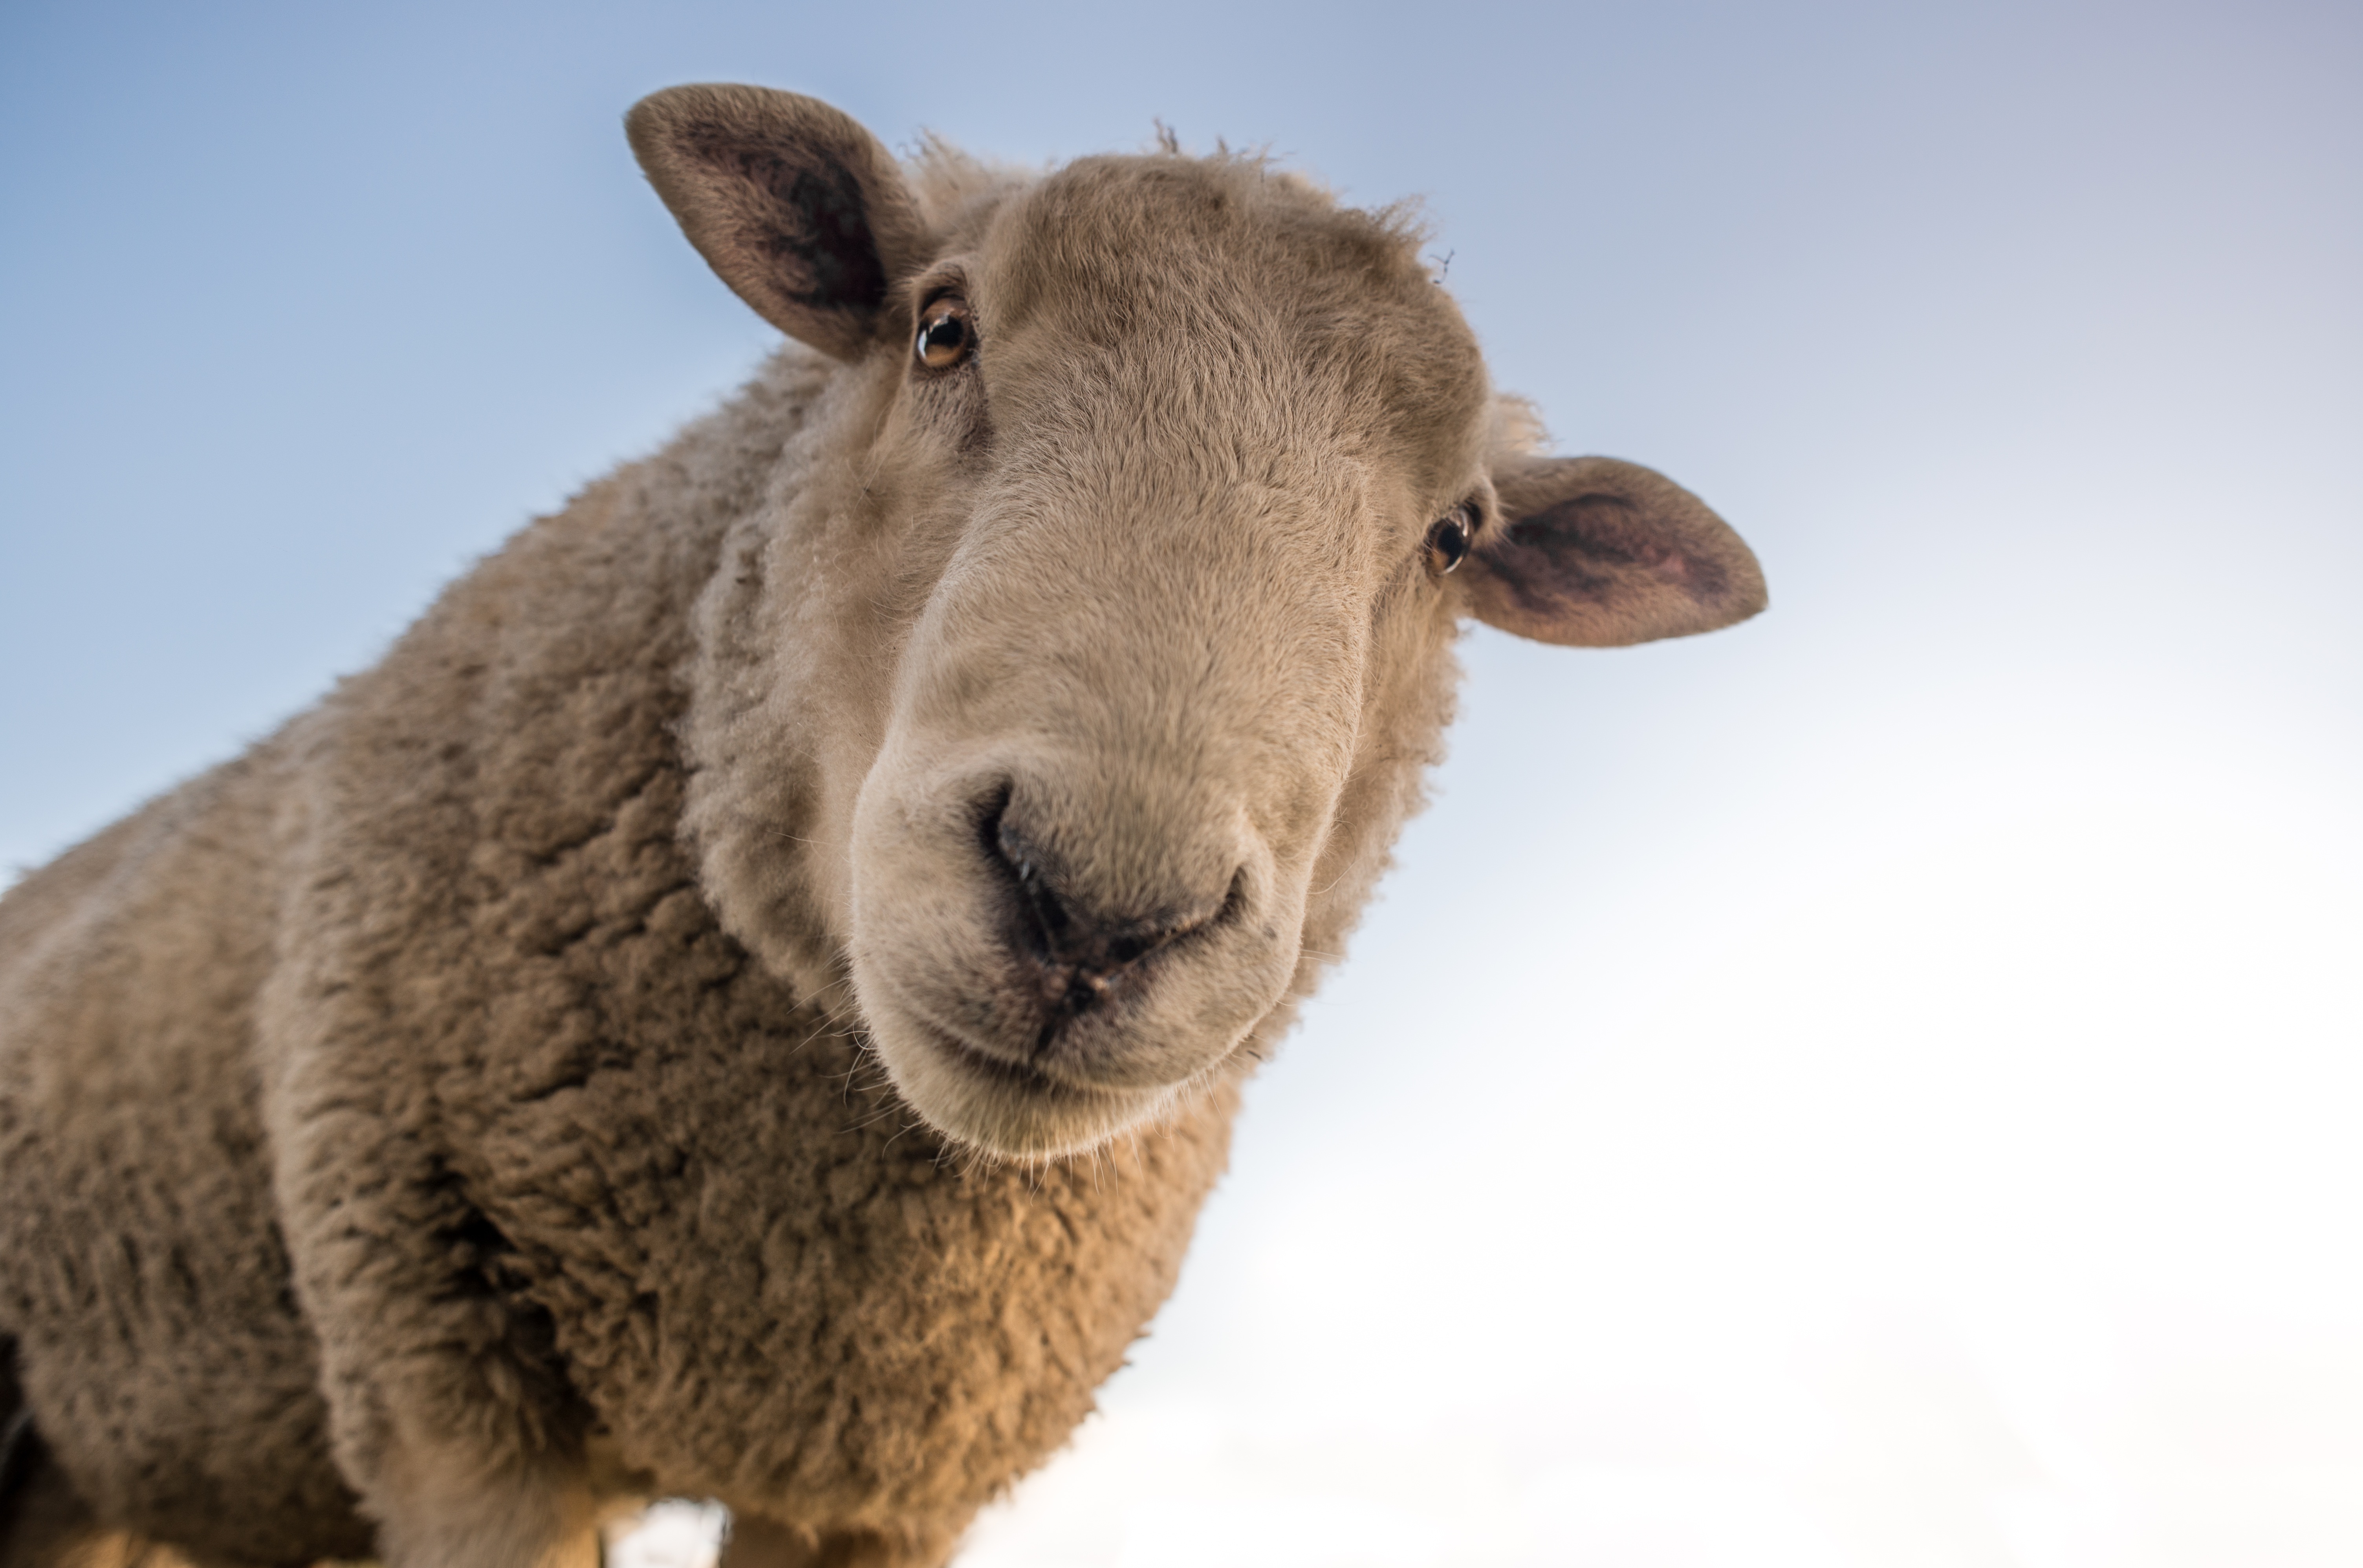
grass, field, farm, animal, cute, rural, farming, pasture, grazing, livestock, sheep, mammal, agriculture, wool, fauna, lamb, look, vertebrate, funny, sheeps, curious, woolly, cattle like mammal, cow goat family, cute animal